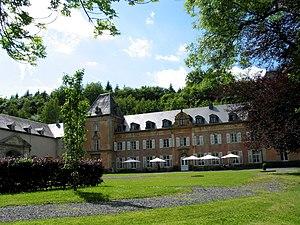
Habay-la-Neuve (Belgique) le château du «